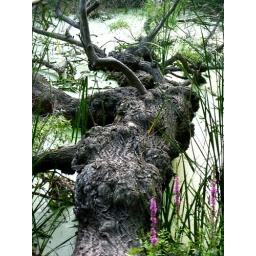
Fallen tree in water